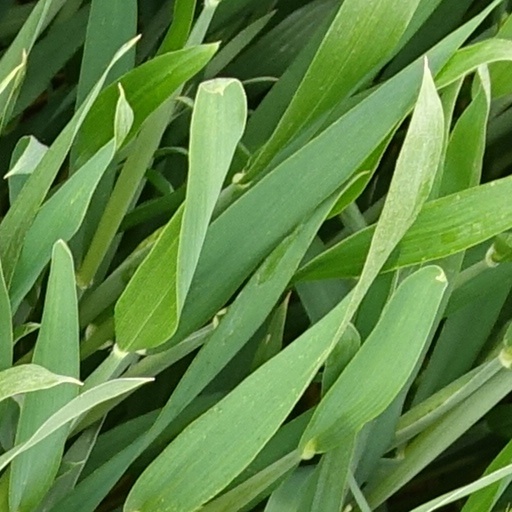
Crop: wheat